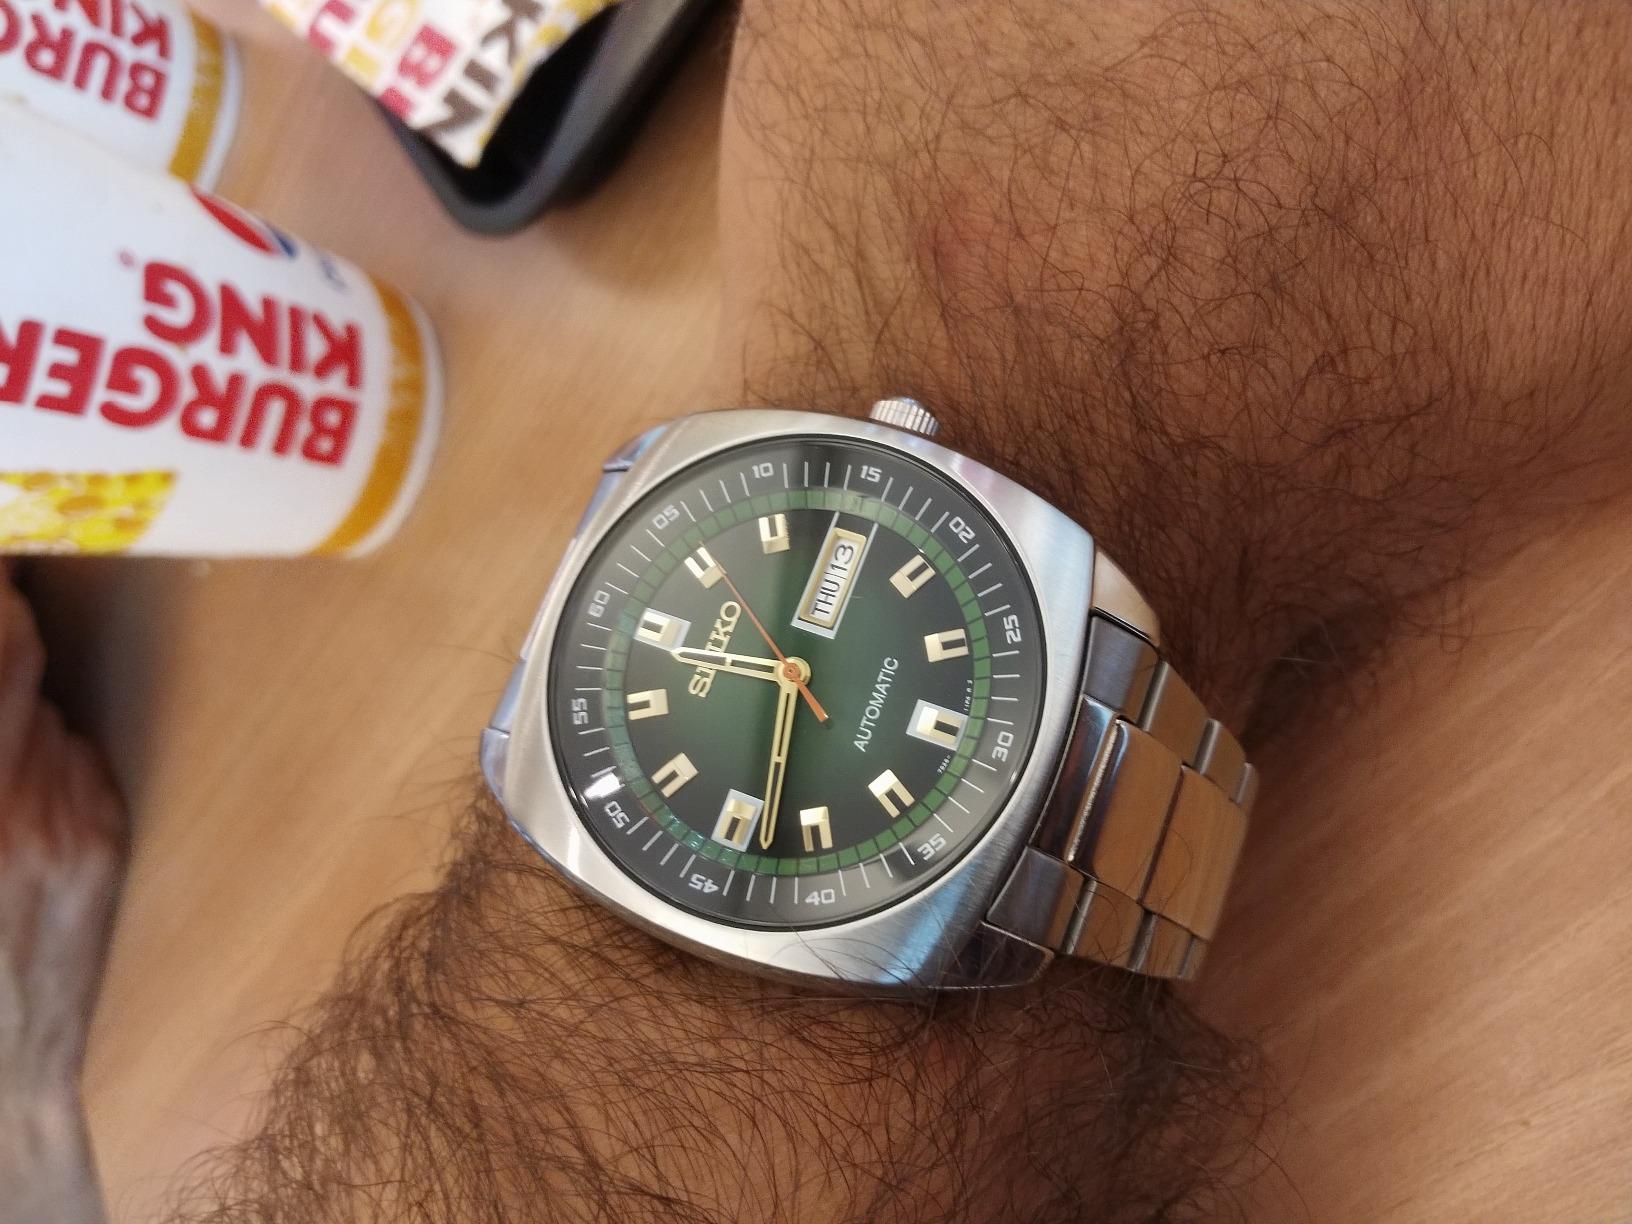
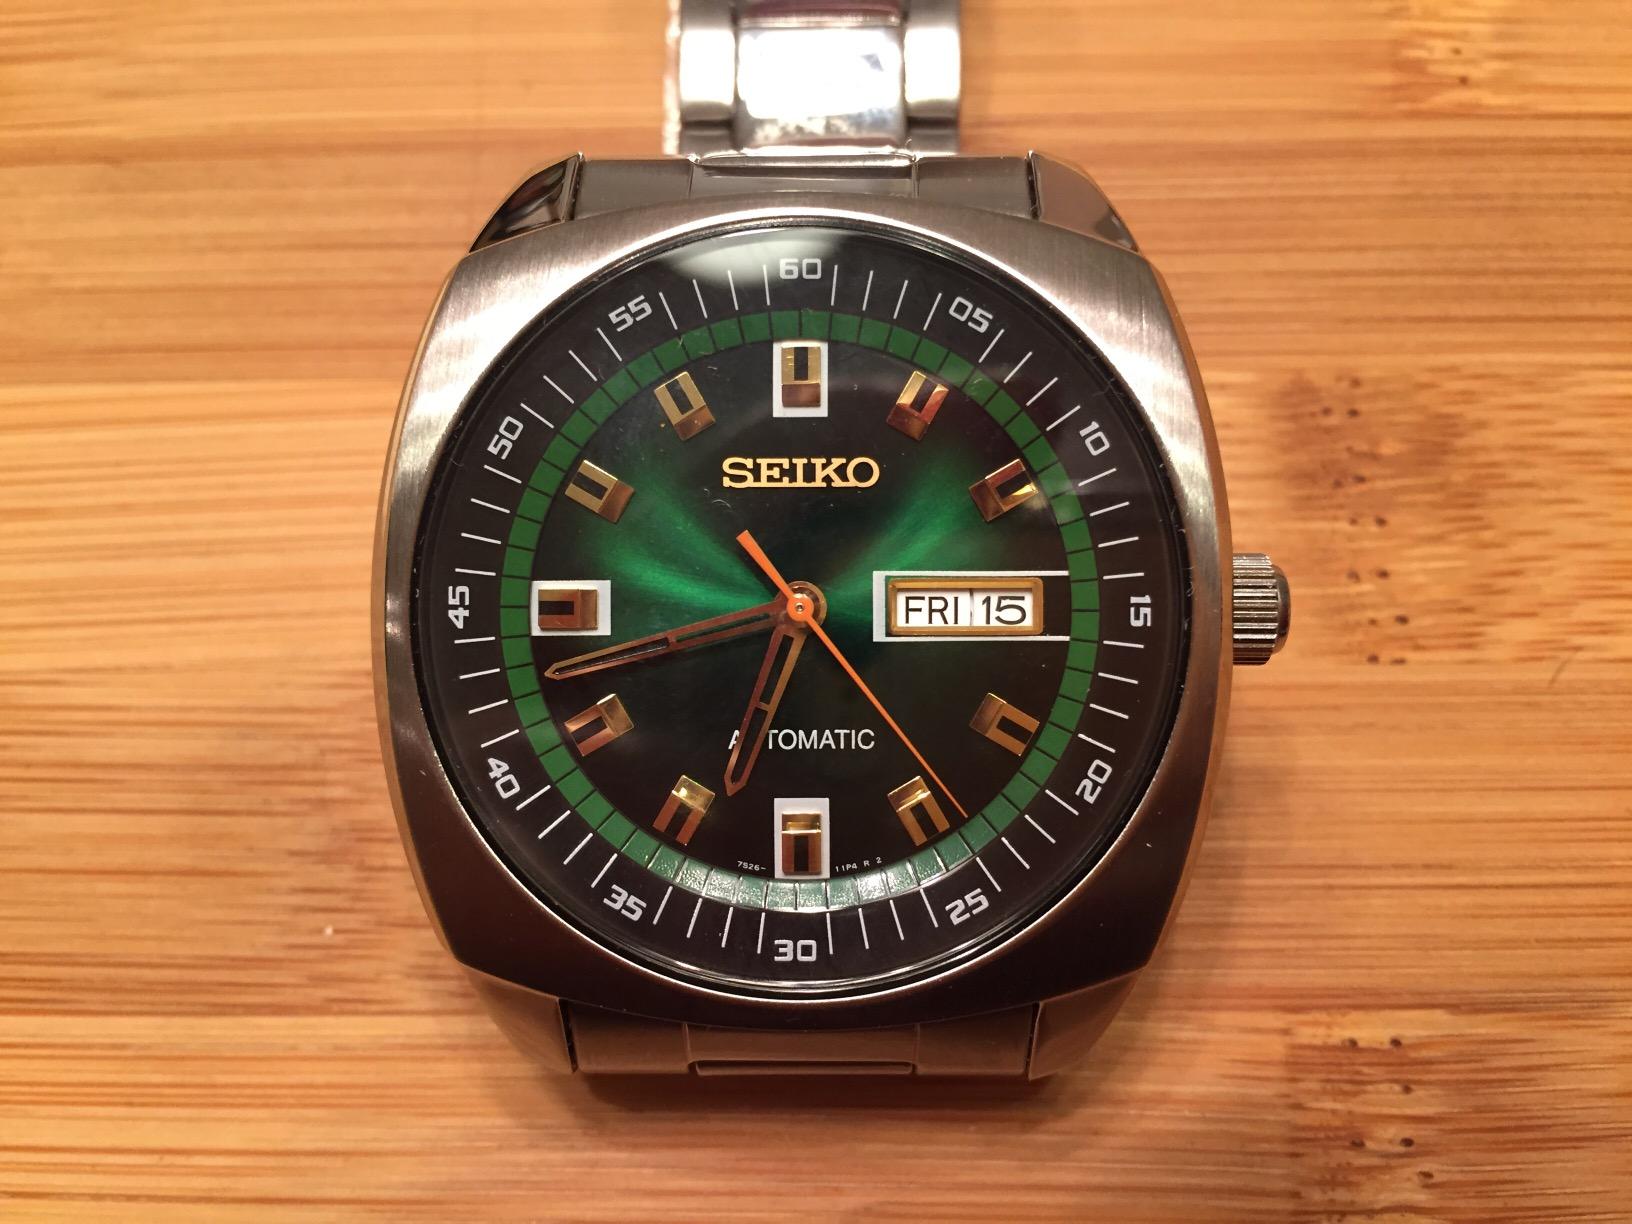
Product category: accessories_watch
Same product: yes